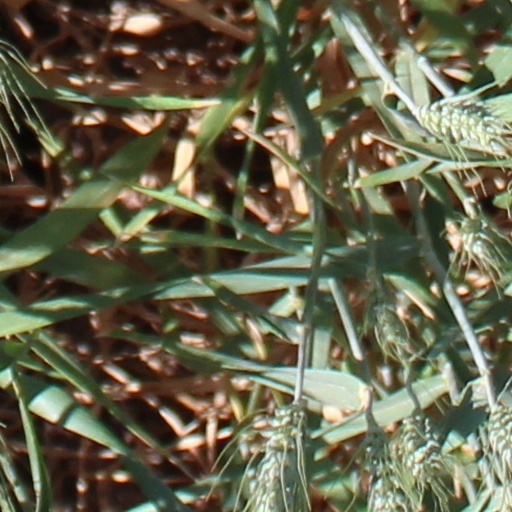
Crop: wheat